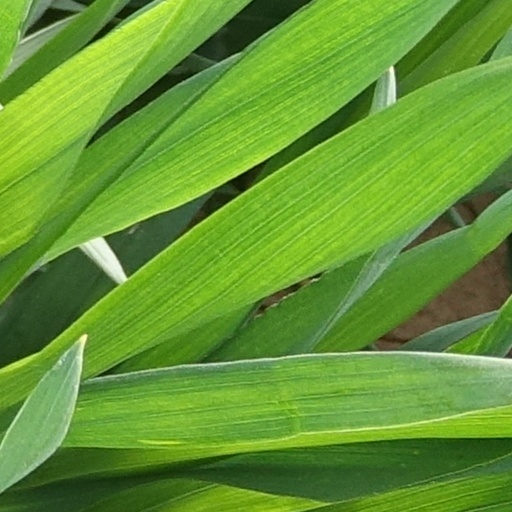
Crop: wheat